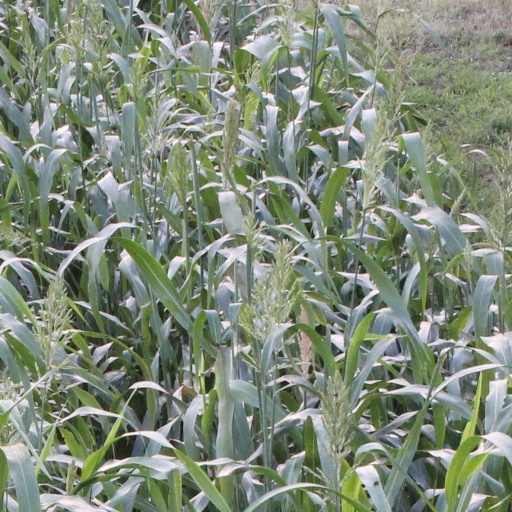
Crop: sorghum